Sock puppet

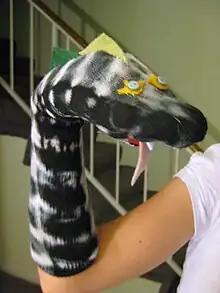
A sock puppet decorated to look like a snake

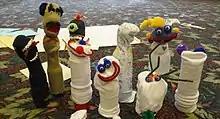
A collection of sock puppets

A sock puppet, sockpuppet, sock-puppet, or sock poppet is a puppet made from a sock or a similar garment. The puppeteer wears the sock on a hand and lower arm as if it were a glove, with the puppet's mouth being formed by the region between the sock's heel and toe, and the puppeteer's thumb acting as the jaw. The arrangement of the fingers forms the shape of a mouth, which is sometimes padded with a hard piece of felt, often with a tongue glued inside.